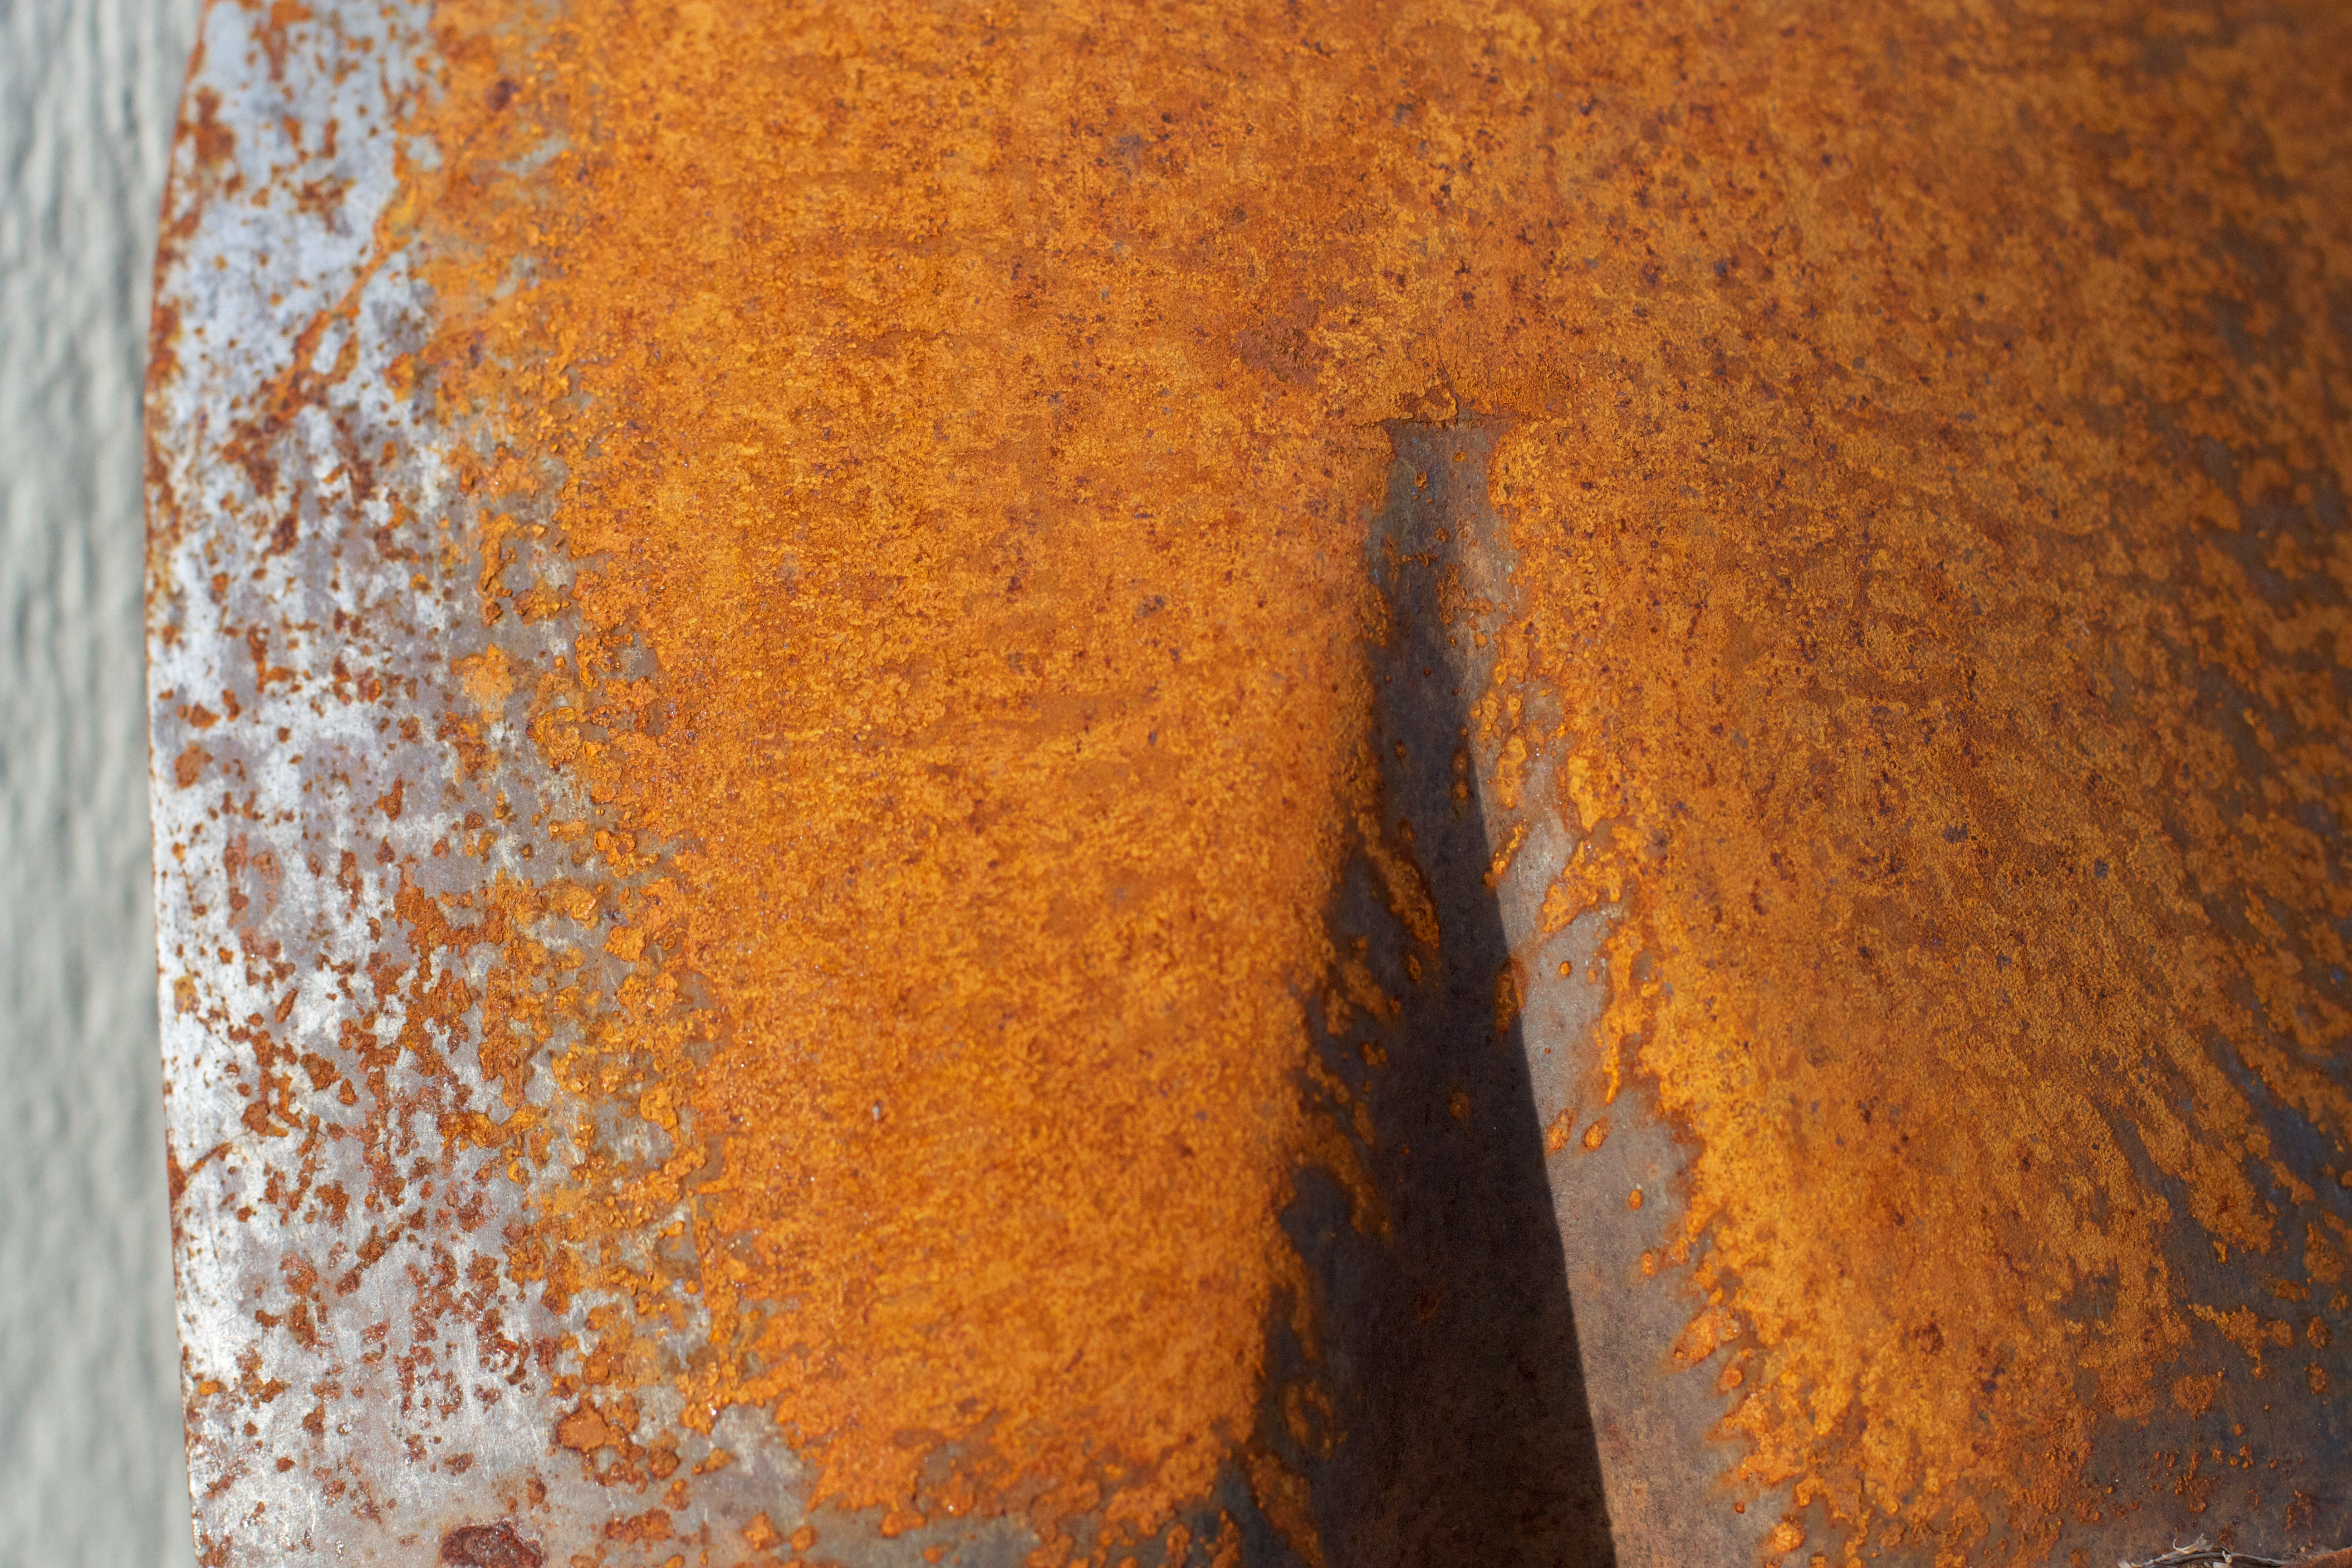
wood, texture, wall, asphalt, rust, pattern, soil, yellow, material